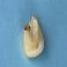
Maize quality: Bad